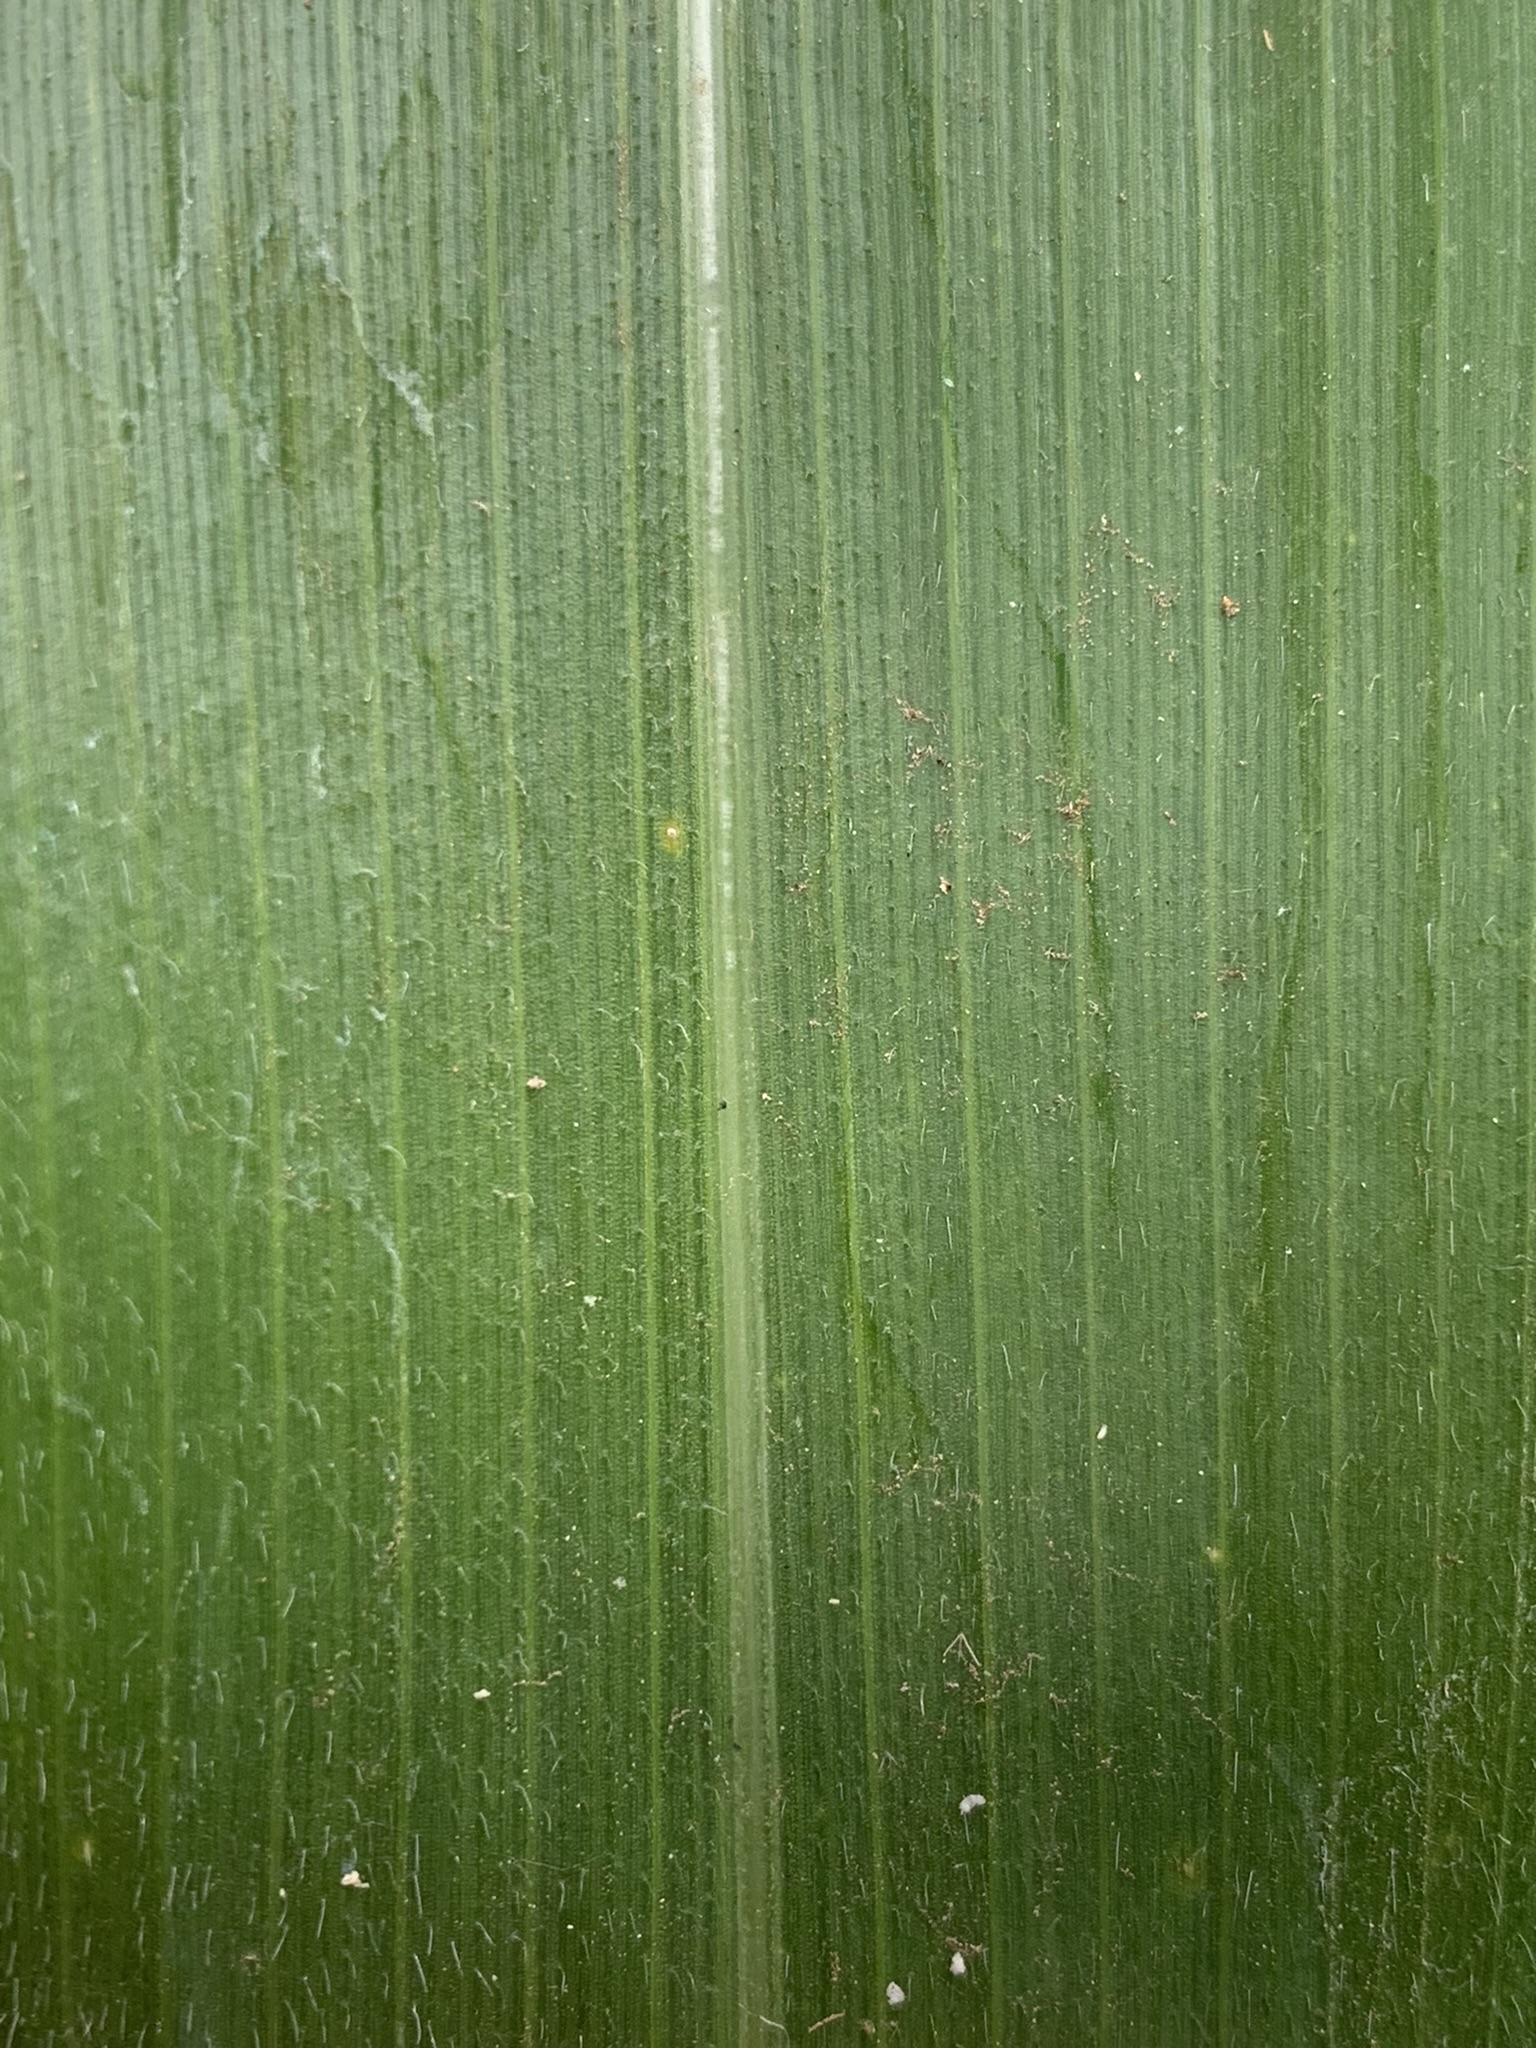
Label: Healthy